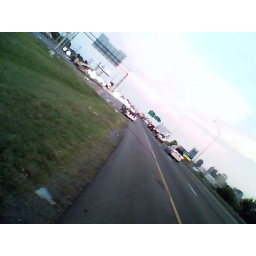
Downtown Nashville with the upside-down van in the mid-ground, left of the patrol car